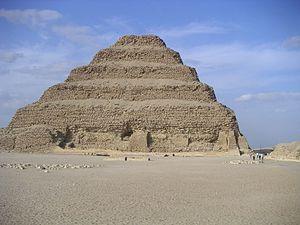
La IIIᵉ dynastie de l'Ancien Empire d'Égypte couvre la période de :
Le complexe funéraire de Djéser, édifié sous le règne du roi Djéser, se situe à Saqqarah, en Égypte. Il est, dans l'histoire de l'architecture égyptienne, le second ouvrage édifié en pierre de taille. Il marque une évolution importante de l'architecture monumentale. En effet, le tombeau du roi prend, pour la première fois et après de multiples modifications, la forme d'une pyramide. Cette innovation marque la naissance d'un nouveau type de sépulture. Les éléments cultuels ainsi que l'enceinte à redans représentent l'aboutissement d'une architecture évoluant depuis la IIᵉ dynastie.